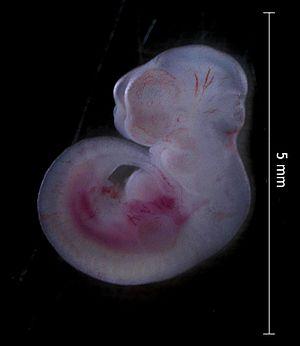
Un embryon est un organisme en développement depuis la première division de l'œuf ou zygote jusqu'au stade où les principaux organes sont formés.